Simon Gratz High School Mastery Charter

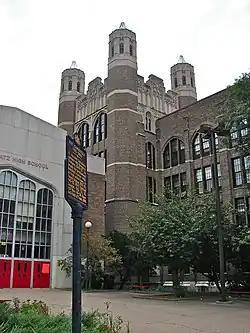

Simon Gratz High School Mastery Charter, formerly Simon Gratz High School is a secondary school in Philadelphia. Its name honors Simon Gratz (1840-1925), a member of the Philadelphia Board of Education. Originally a public high school operated by the School District of Philadelphia, Gratz has been operated as a charter school by Mastery Schools since September 2011. Students from the previous public school's enrollment area are eligible to attend. It is the fifth Philadelphia high school operated by Mastery.